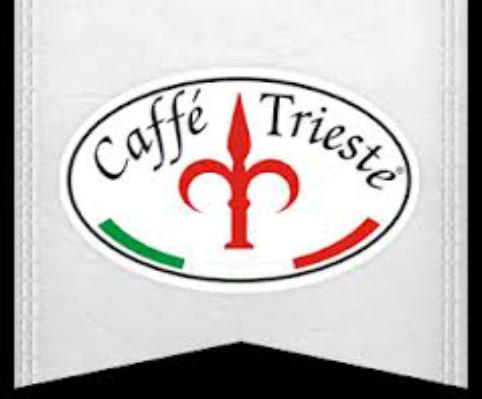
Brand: Caffe Trieste
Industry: Food